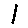
Label: 1